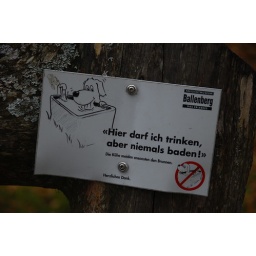
i would think that the definition of bathing is perhaps that the dogs shouldnt put their legs in the water